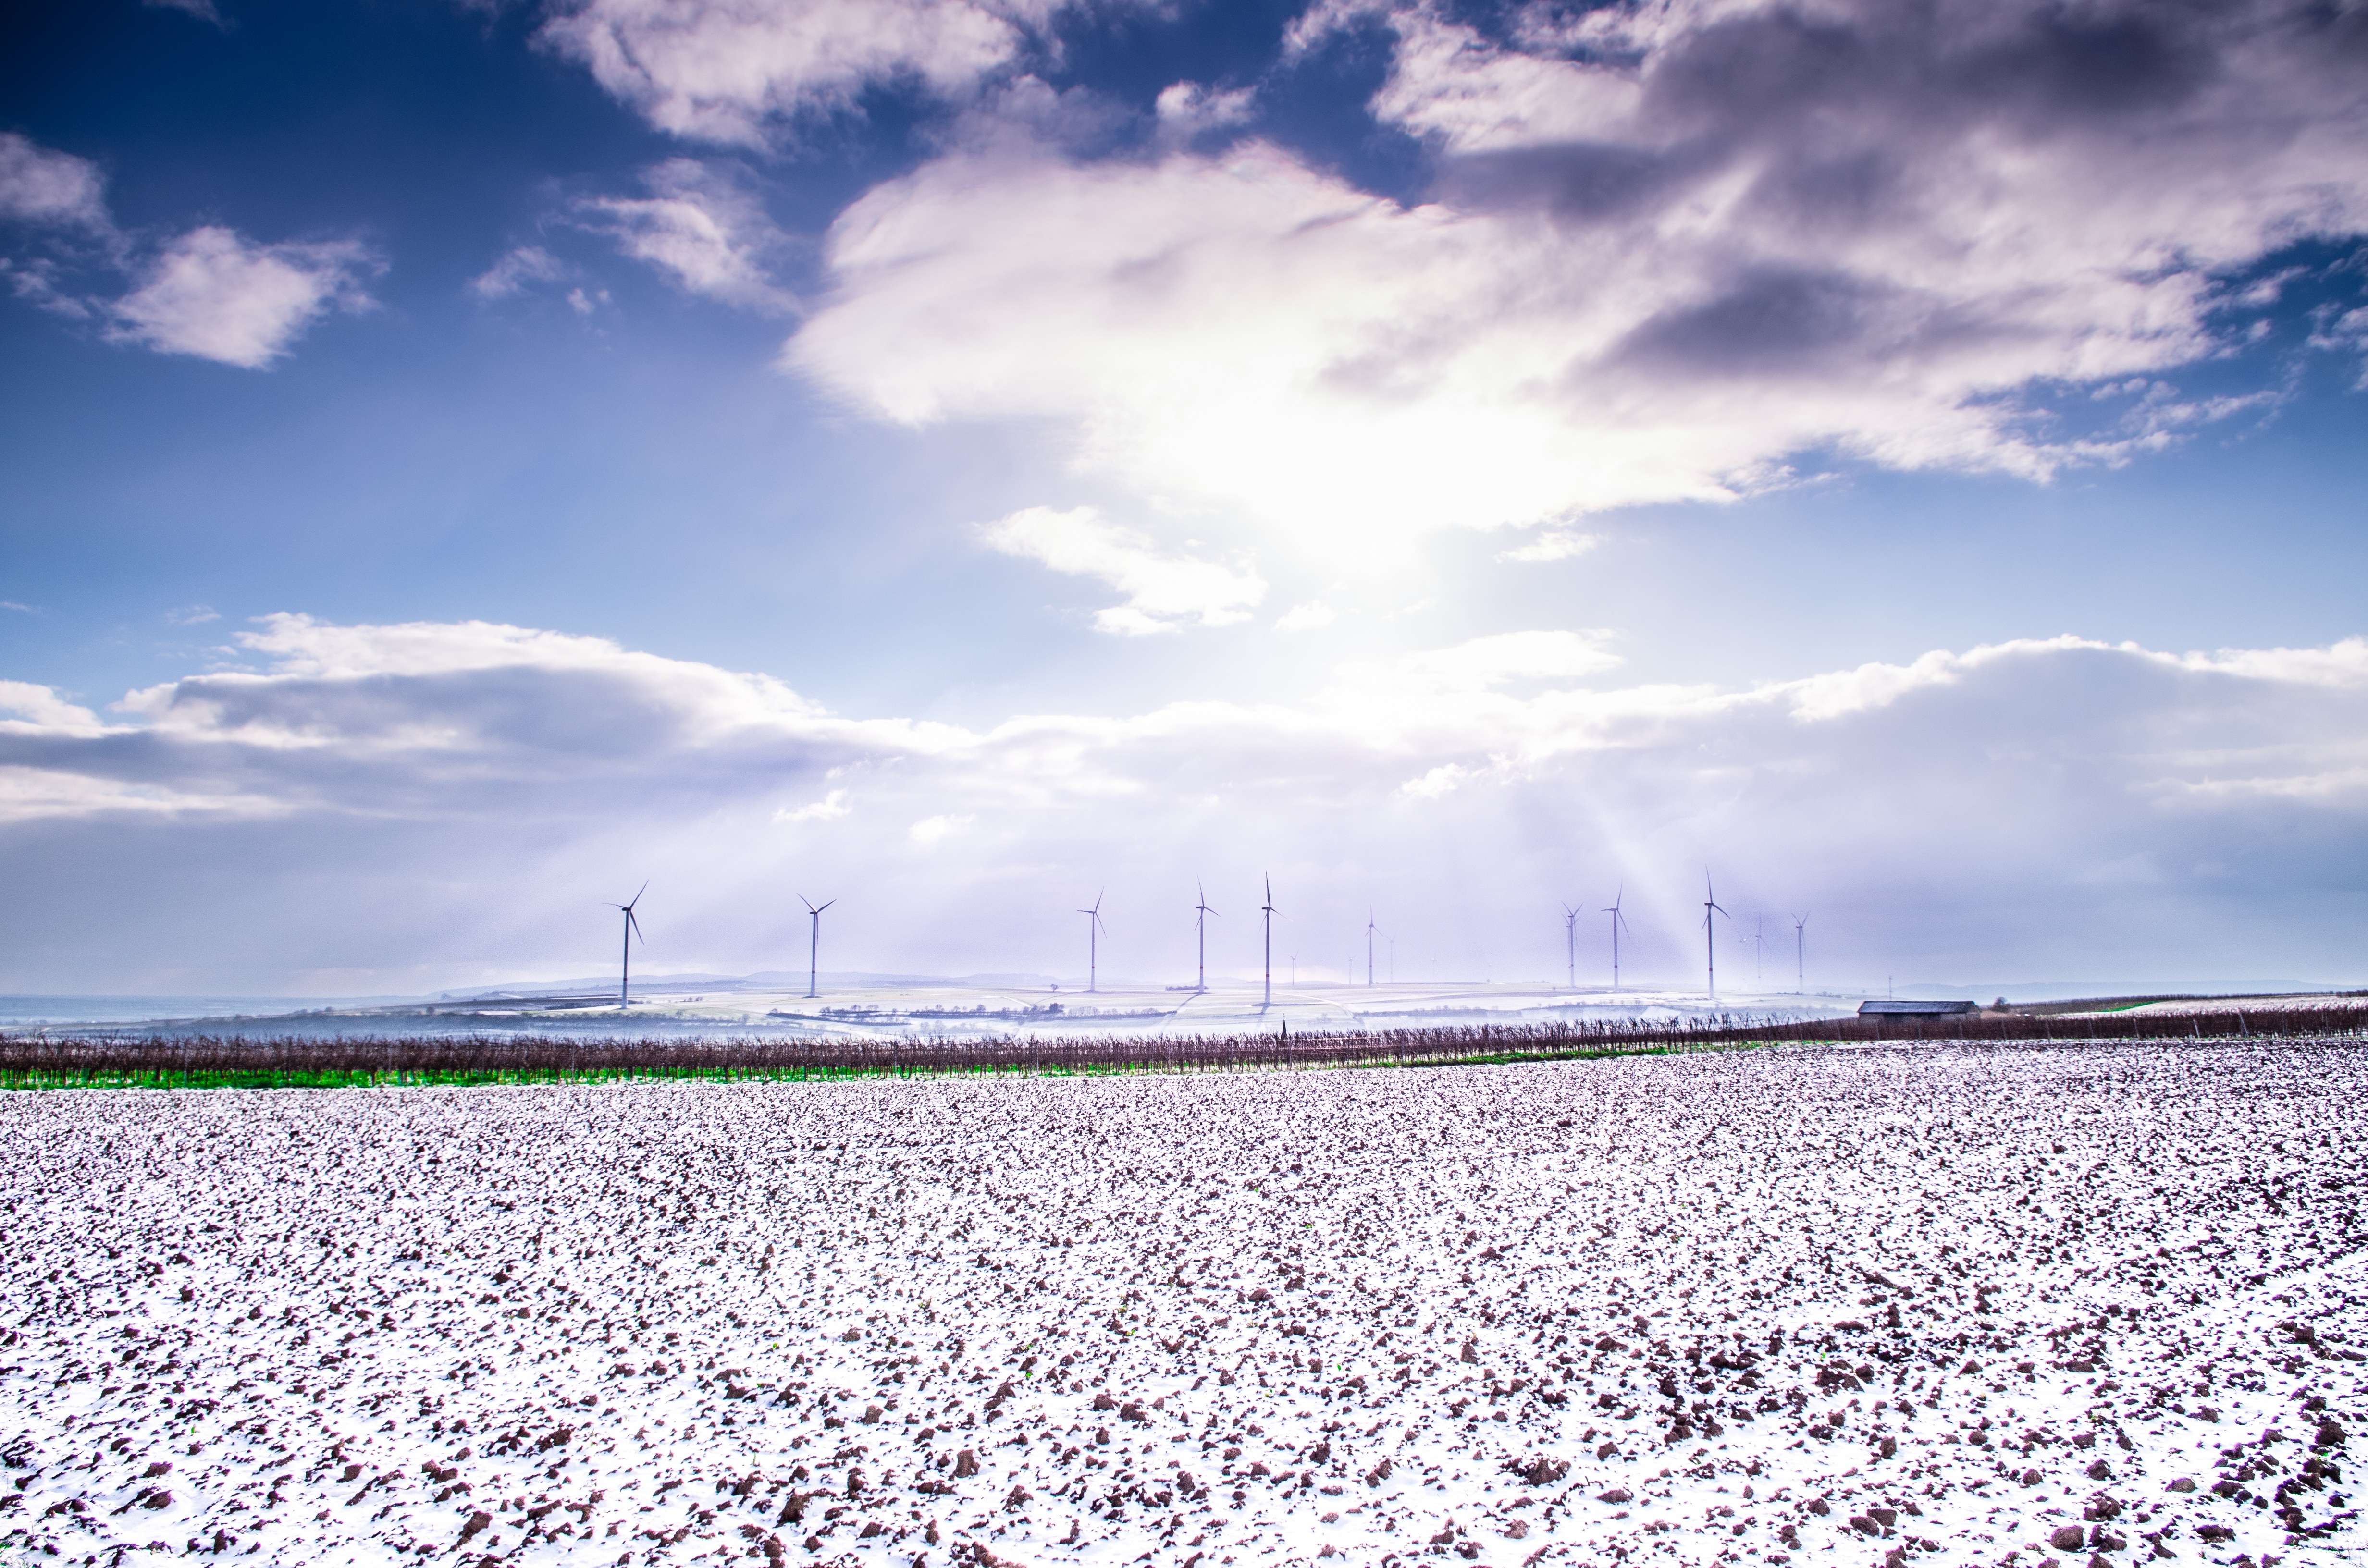
beach, landscape, sea, coast, grass, outdoor, sand, ocean, horizon, snow, winter, cloud, sky, white, field, sunlight, morning, shore, wave, wind, country, snow white, meteorological phenomenon, mudflat